Scott Wastney

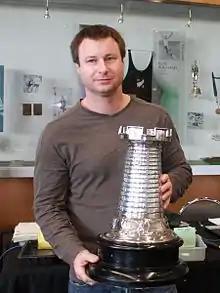
Wastney receiving the NZ Chess Championship Silver Rook trophy in 2013

Scott Wastney (born 1970) is a New Zealand chess player who holds the title of FIDE Master (FM).